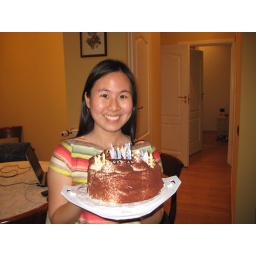
Happy Birthday to me! Grycan cake with 24 candles (thanks to James in collaboration with Becca, Alvin and Jonpe)